Bekkelaget station

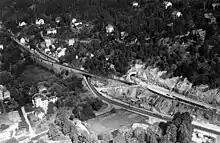
Construction of the Bekkelaget Tunnel and the new station in 1958. The old station to the left.

The Bekkelaget Slide took place on 7 October 1953, when a section of the ground under the Østfold Line and Mosseveien slid and killed five people in a bus. NSB was aware of the poor conditions in the ground and had been considering building a tunnel past a section which included the station. The slide was therefore not decisive in deciding to build the tunnel, but rather accelerated the decision to build it. A zoning plan had been decided upon in 1946 and the land had already been expropriated. Part of the land used by the railway was instead taken over and used by Mosseveien. This included demolishing the station building. Local residents protested and NSB agreed to build a new halt at the southern entrance of the tunnel, south of the former station. The new station costs 340,000 kroner, and way paid jointly by NSB and Oslo Municipality. The new station and tunnel both opened on 7 September 1958. The station remained in use until 29 May 1983.